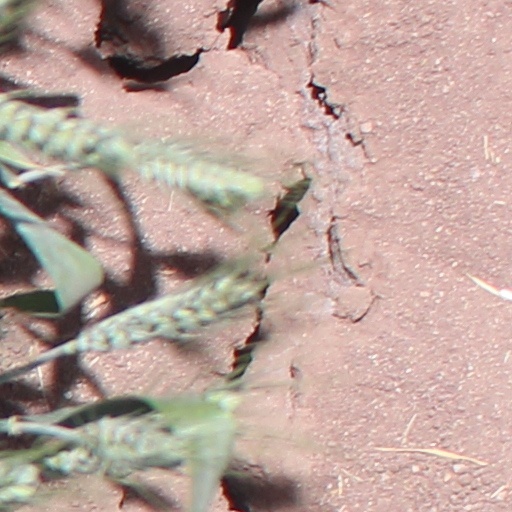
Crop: wheat